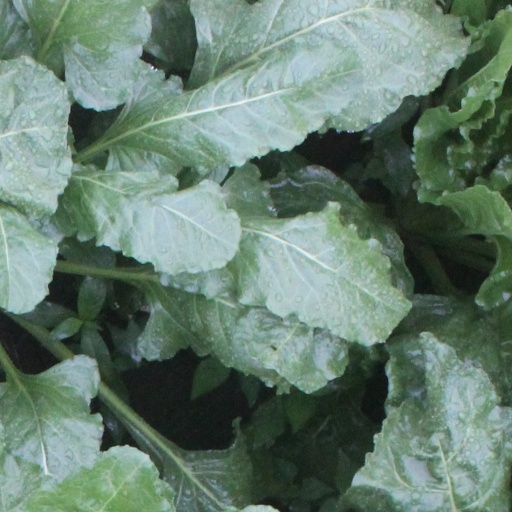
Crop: sugar beet